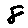
Label: 8